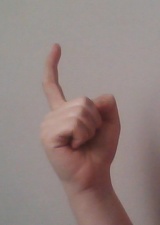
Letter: ra